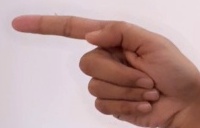
ASL sign: G